Economic history of Australia

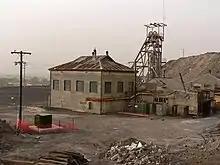
A mine in the mining boom town of Broken Hill, where a miner's strike occurred in 1892. Broken Hill endured significant prosperity on the back of its mining industry throughout the 20th century.

The discovery of gold in 1851 led to gold rushes in many parts of Australia and changed the direction of the Australian economy. The discovery led to many workers leaving their employment and heading for the goldfields. The gold rushes caused a huge influx of people from overseas, including from many non-British sources. In the 1850s Victoria was Australia's gold mining centre, its population increasing from 76,000 in 1851 to 540,000 in 1861. Australia's total population more than tripled from 430,000 in 1851 to 1.7 million in 1871. There was a resumption of wool as the principal provider of economic growth by 1860.